Tatra Shepherd Dog

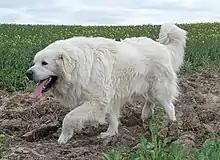

Like other large white European flock guardian dogs such as the Kuvasz, the Pastore Maremmano and the Pyrenean Mountain Dog, the Tatra Shepherd Dog is believed to derive from dogs brought from Asia by nomadic pastoralists.